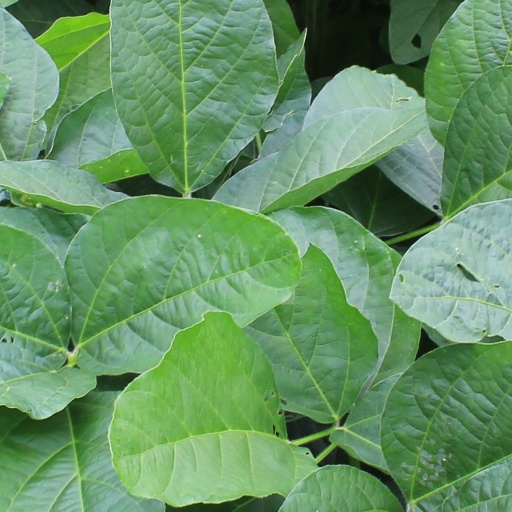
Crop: soybean